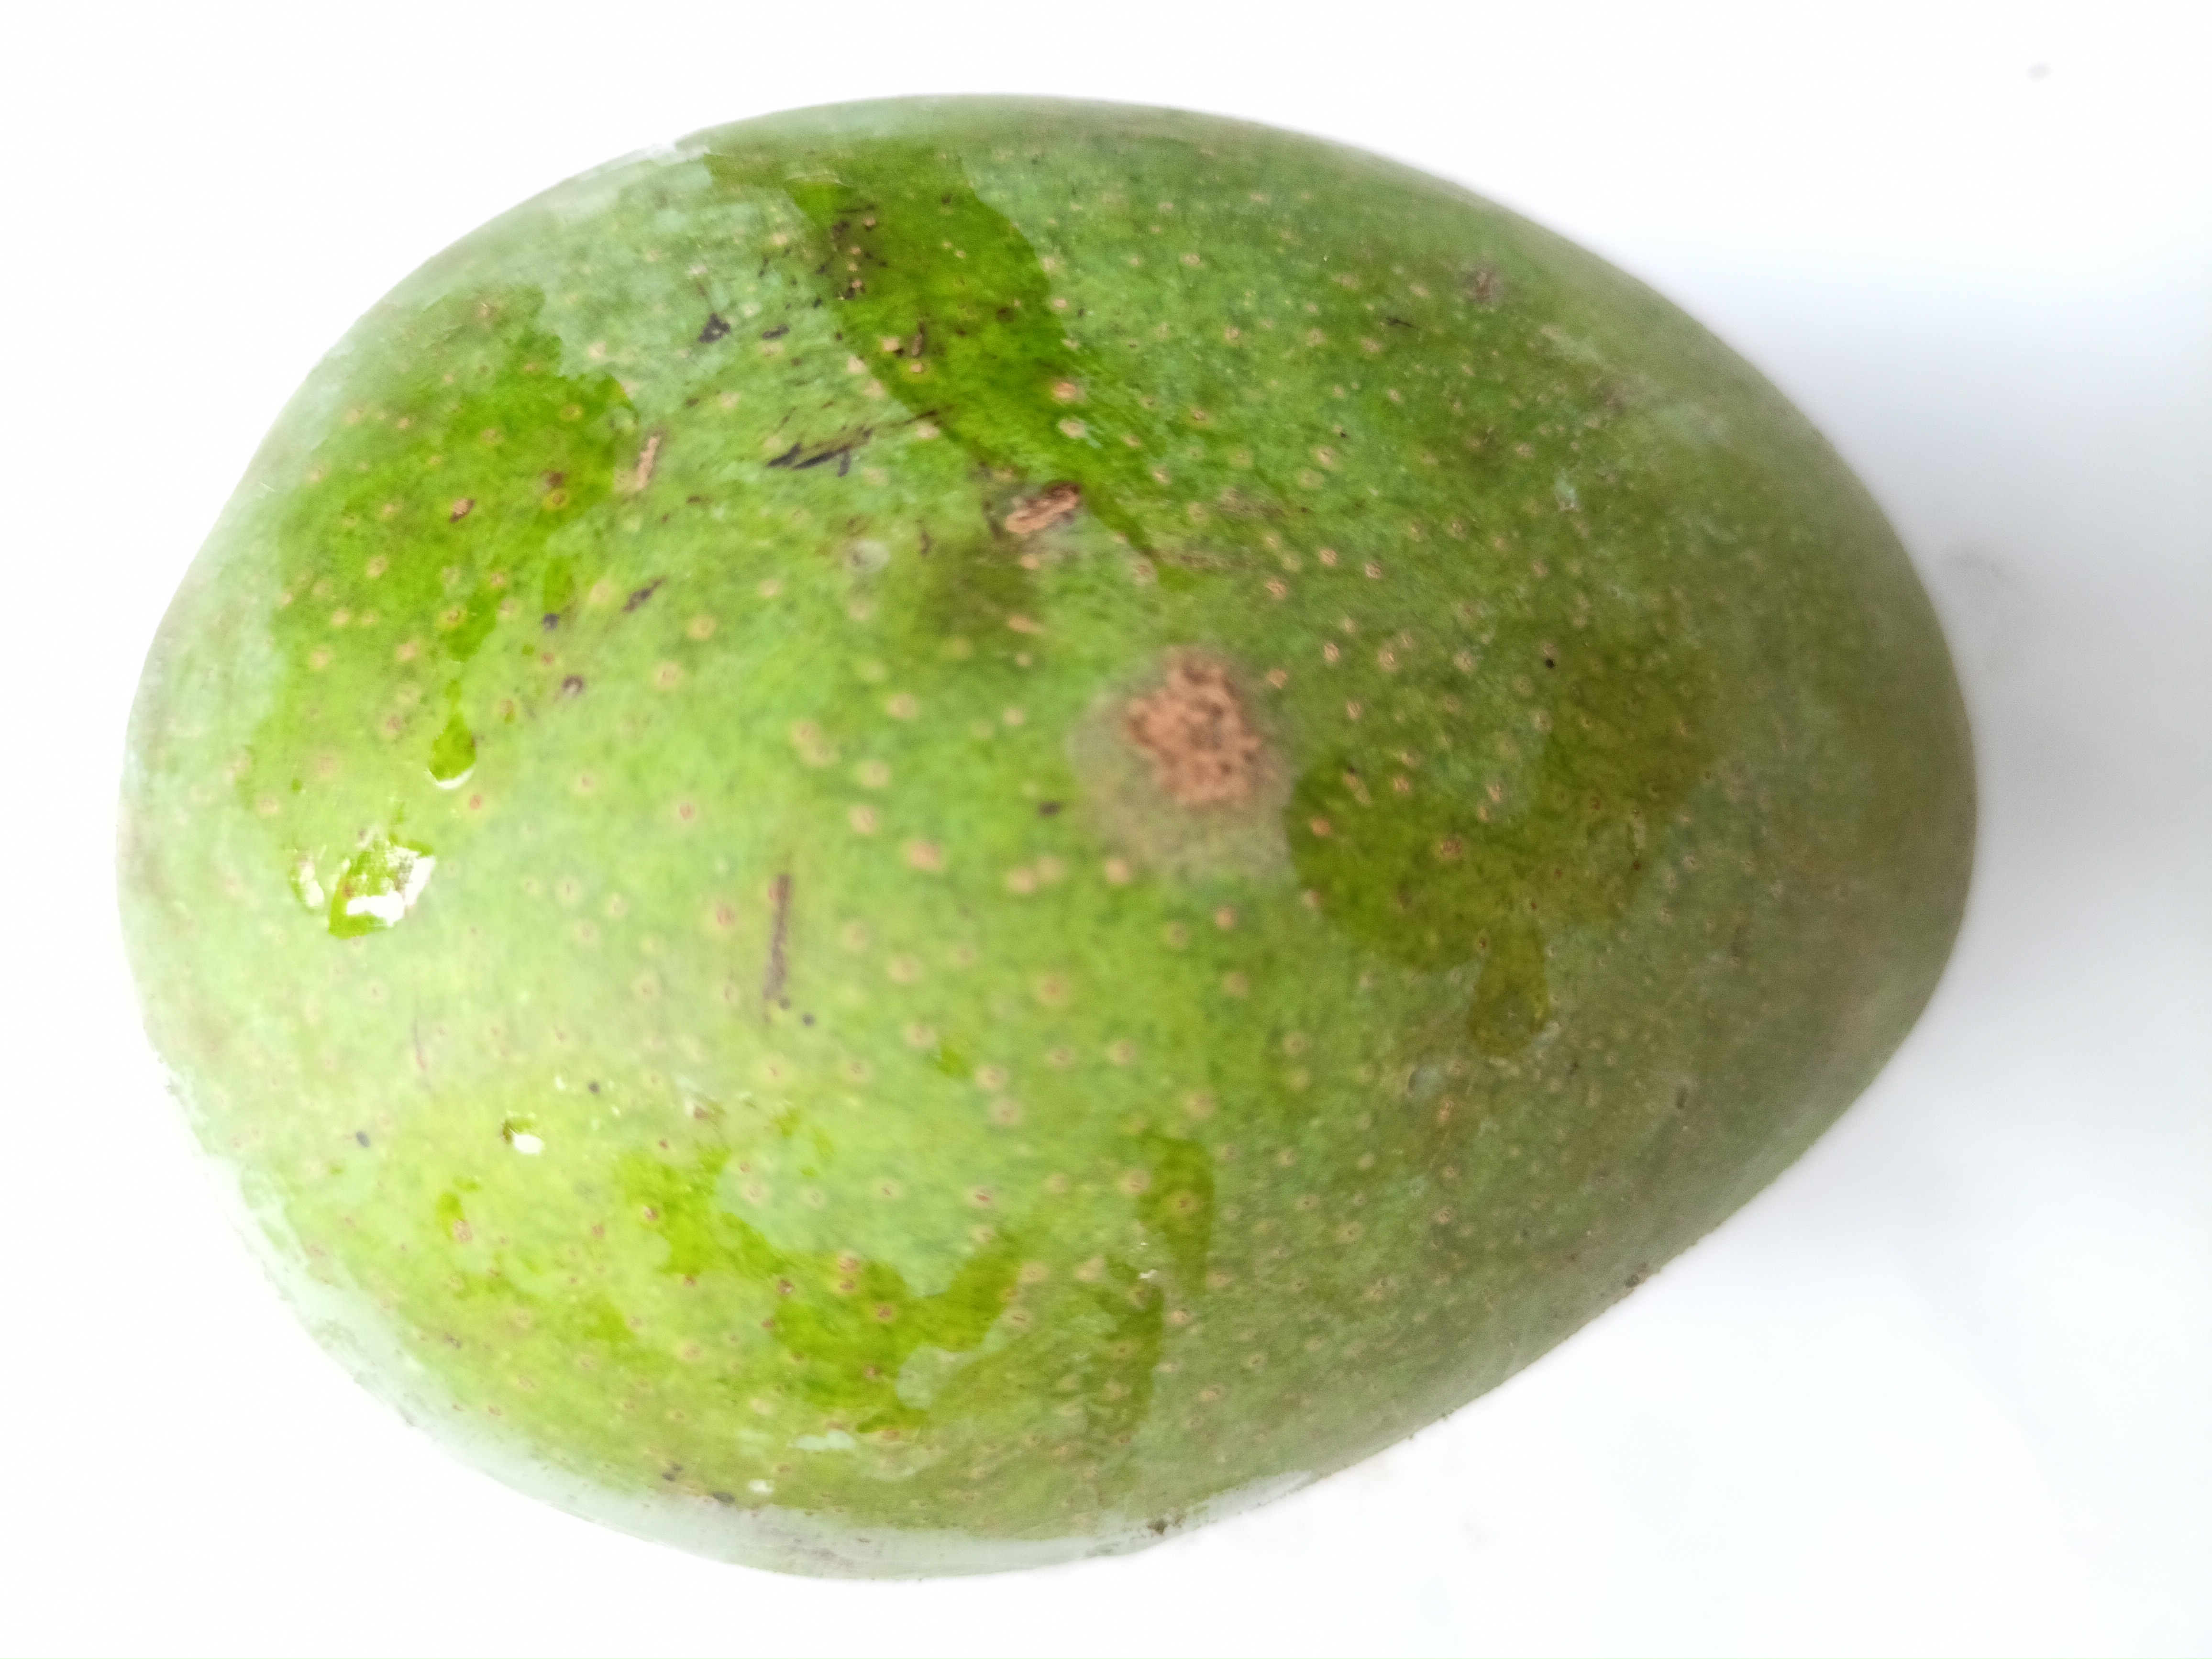
Mango variety: Khrishapat